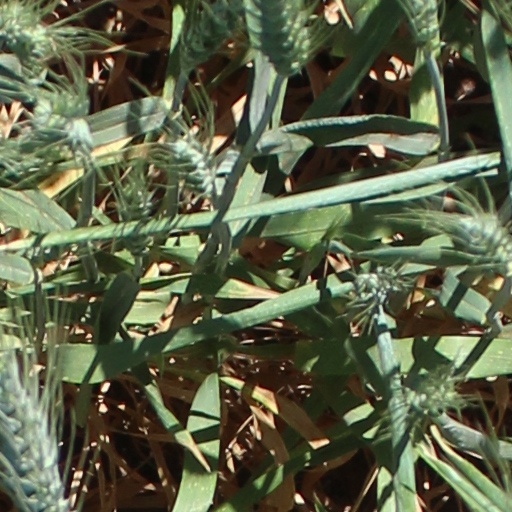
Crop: wheat